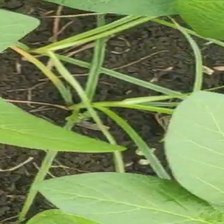
Weed species: Lavhala_(Cyperus_Rotundus)